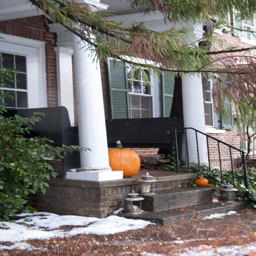
a surprisingly large number of people still had pumpkins out .